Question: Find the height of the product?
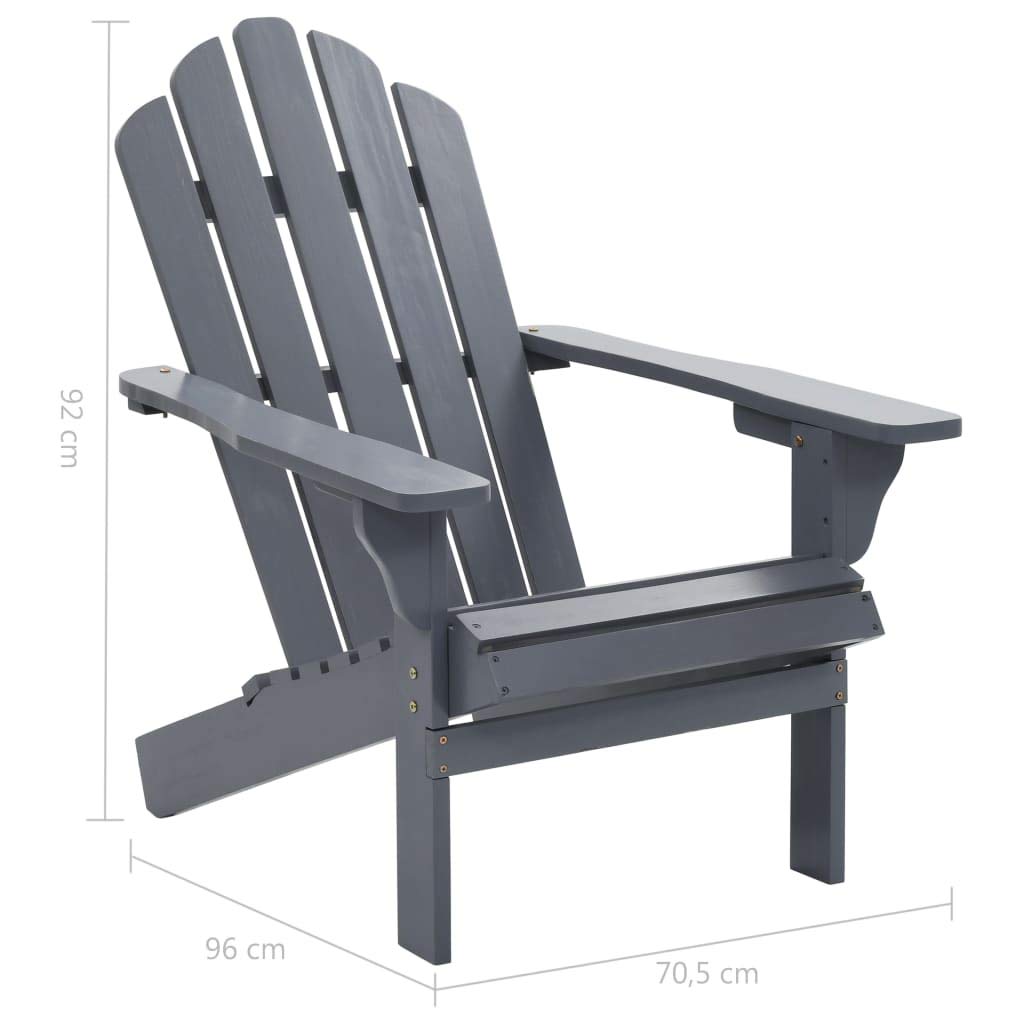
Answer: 92.0 centimetre